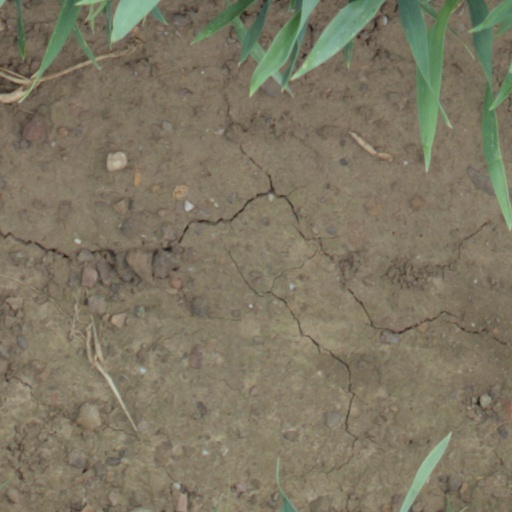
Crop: wheat